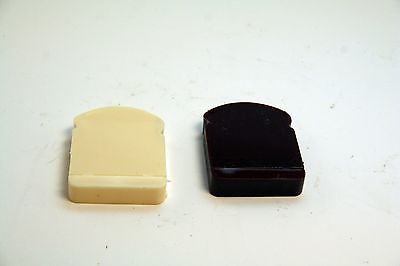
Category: toaster